Shelton-Lockeby House

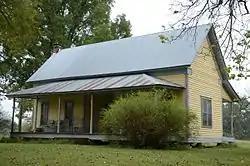

The Shelton-Lockeby House is a historic house in rural Pike County, Arkansas. It is located on Springhill Church Road, about from its junction with Nathan Road, about west of the county seat Murfreesboro. The house is a dogtrot built in 1905 by Jim Lockeby. The house has been little altered since its construction, and is supplied with electricity but not running water. The only major addition has been kitchen cabinets. It is the best-preserved form of this type of house in the county.